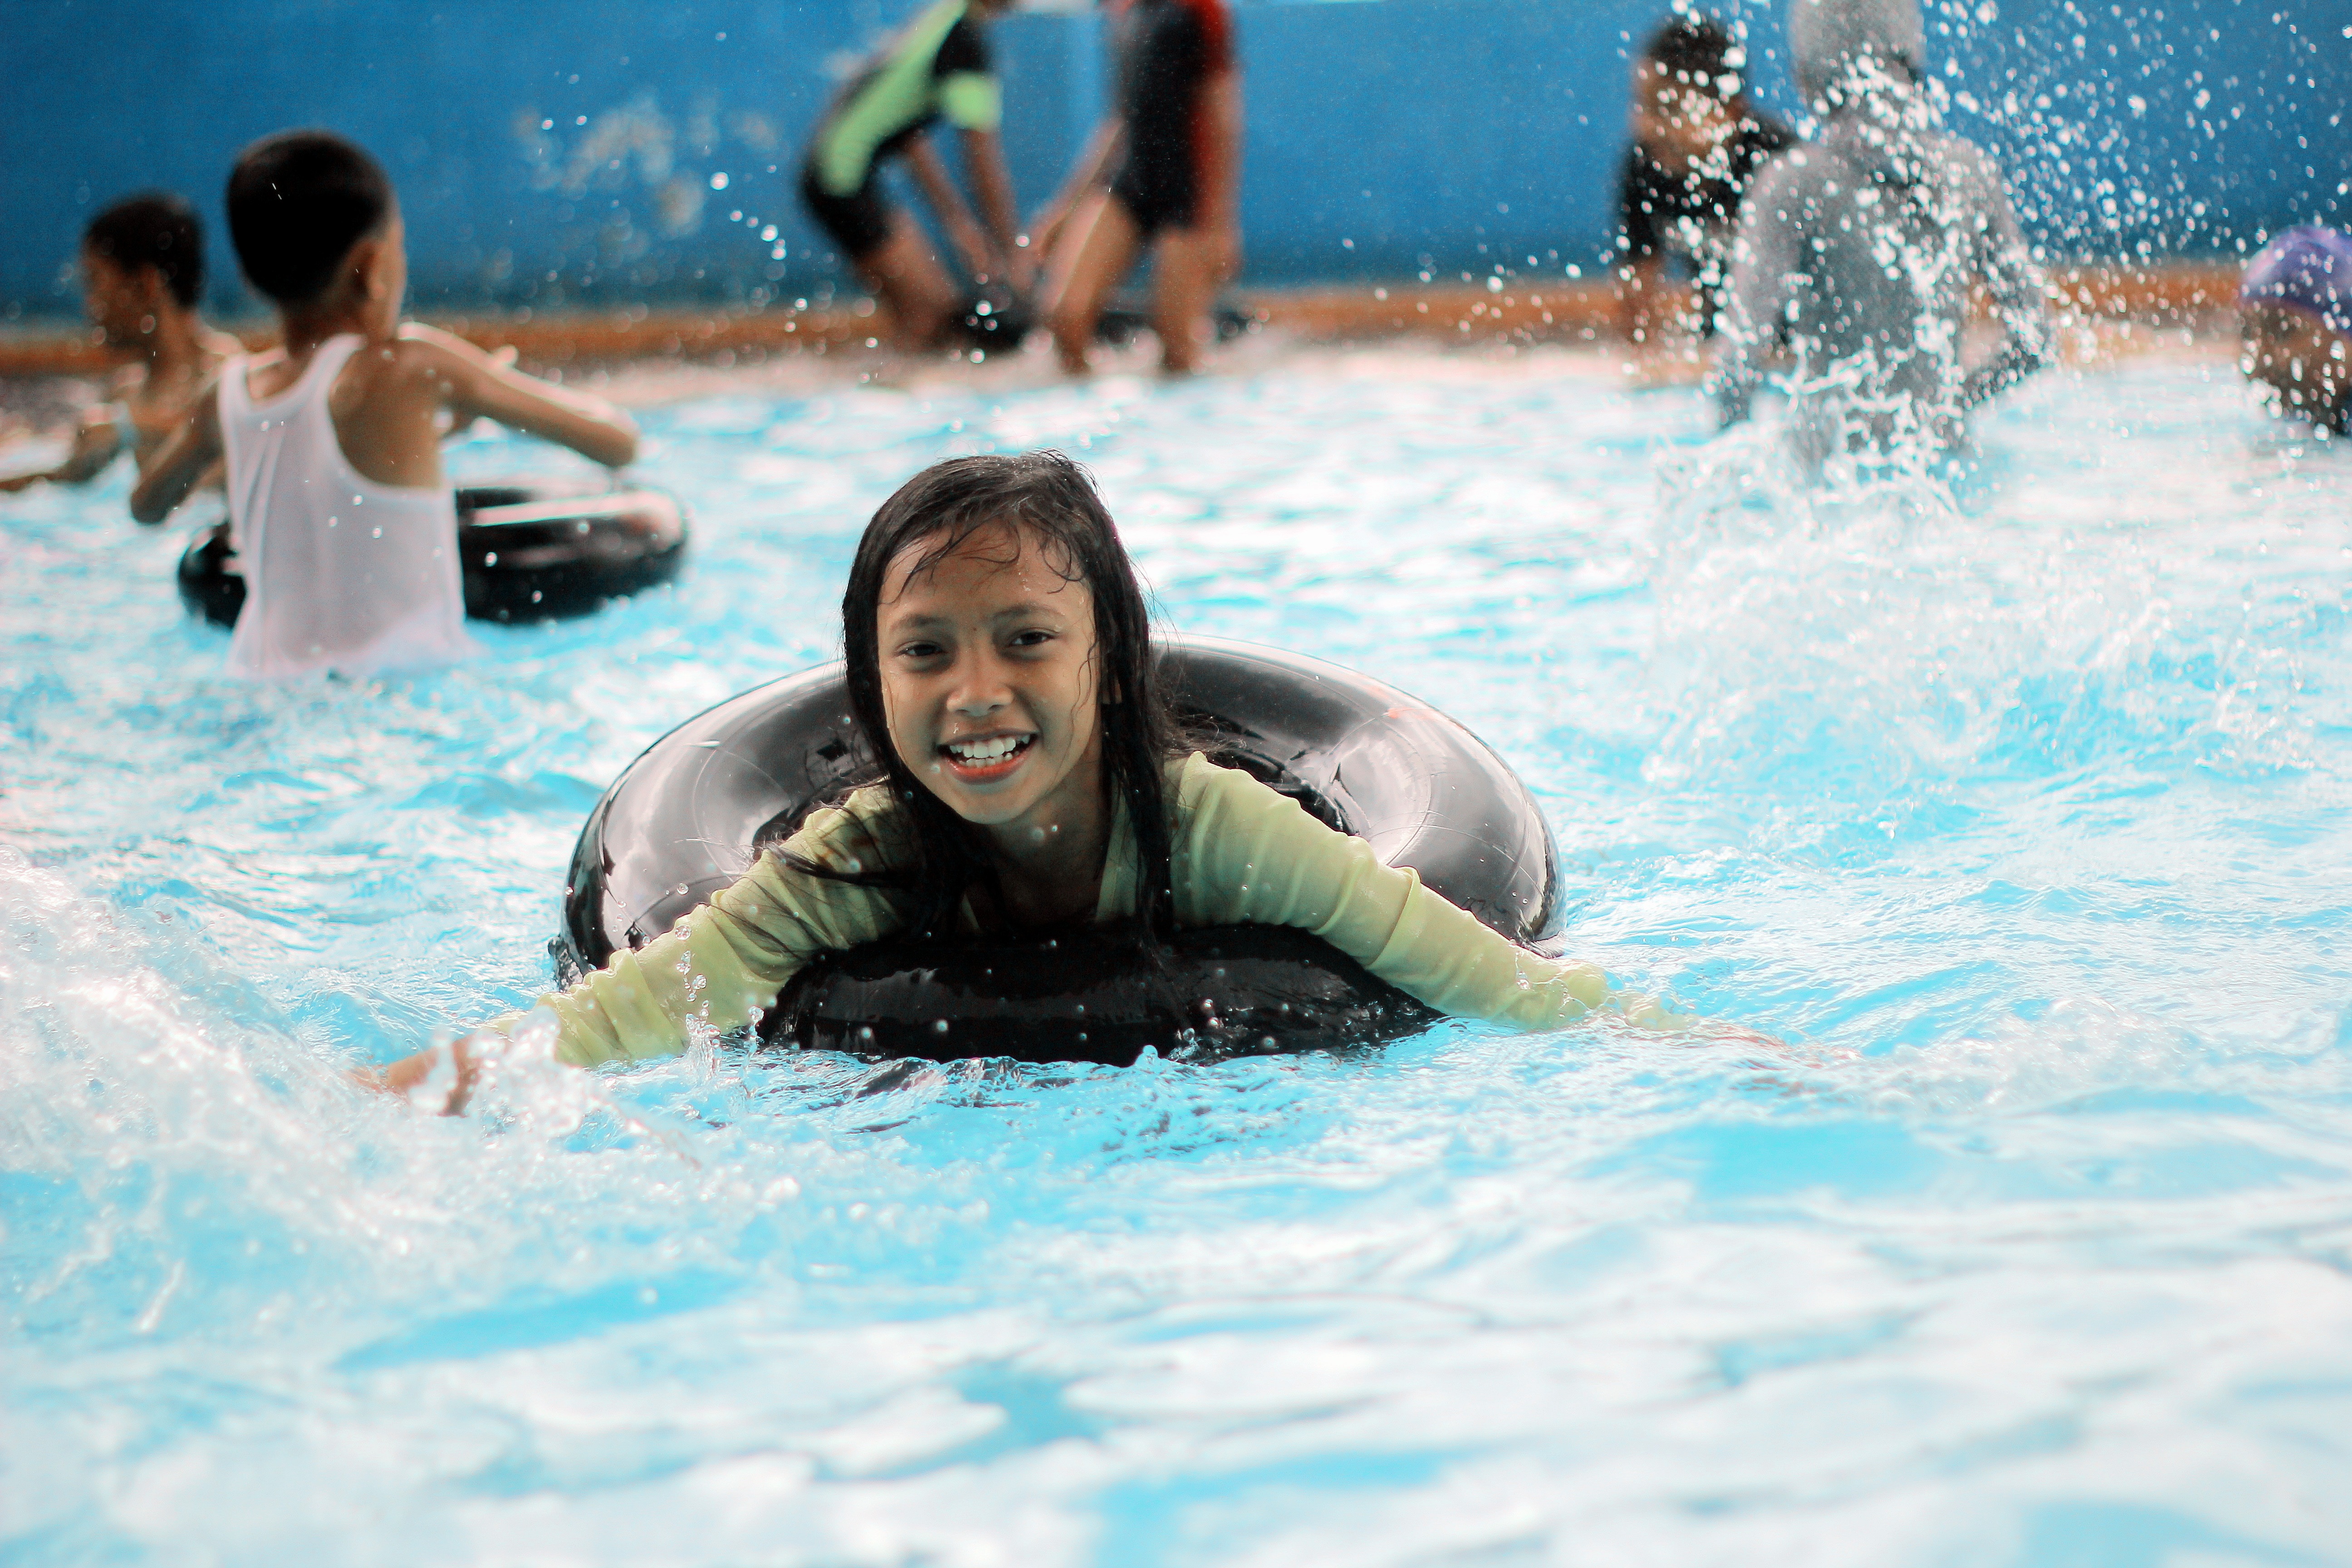
water, girl, wave, vacation, recreation, swimming pool, mammal, leisure, swimming, swimwear, swimmer, family, fun, vertebrate, water park, water sport, to swim, sport venue, surface water sports, endurance sports, younger brother